Tail biting in pigs

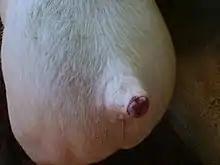
Tail of a pig which has been bitten

Tail biting in pigs is an abnormal behavior whereby a pig uses its teeth to bite, chew or orally manipulate another pigs's tail. Tail biting is used to describe a range in severity from light manipulation of the tail to physically harming the tail, causing infection, amputation or even harming areas surrounding the tail. Tail biting typically occurs under the following conditions: indoor facility with a high density of pigs housed in a confined area (like a pen); lack of a substrate material; poor ventilation system, or poor feed quality and accessibility.